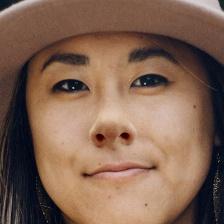
Label: faces